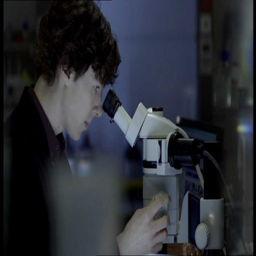
actor as film character in tv drama peering through a microscope in profile